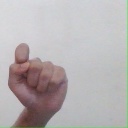
अक्षर: घ